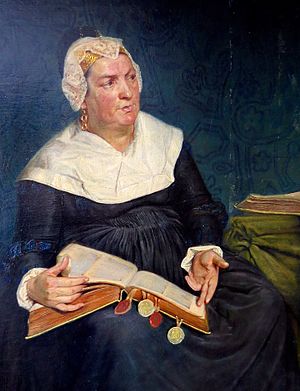
Sigbrit Villoms / Dyvekes død
Udsnit af Kristian Zahrtmanns maleri Sigbrit gennemgår toldregnskaberne med Christian 2. Ingen samtidige portrætter af hende eksisterer.
Sigbrit Villoms, kaldet mor Sigbrit, var mor til Dyveke, Christian 2.s frille. På gravstenen står hendes hollandske døbenavn Sibrecht, der blev fordansket til Sigbrit. Den nederste del af gravstenen befinder sig i dag på Nationalmuseet.